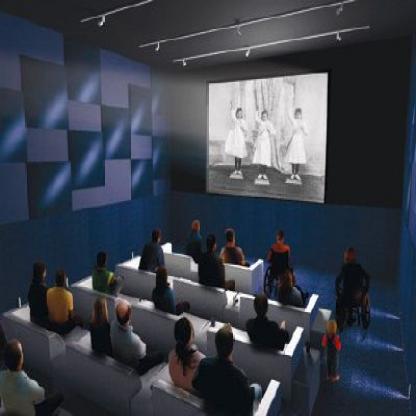
Scene: Indoor